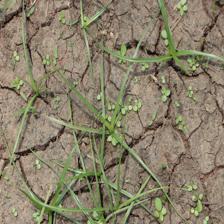
Label: Grass